Roll-on/roll-off

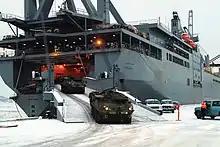
, a non-combat RORO vessel, unloading Stryker armored vehicles

Types of RORO vessels include ferries, cruiseferries, cargo ships, barges, and RORO service for air/railway deliveries. New automobiles that are transported by ship are often moved on a large type of RORO called a pure car carrier (PCC) or pure car/truck carrier (PCTC).